Francis Kalist

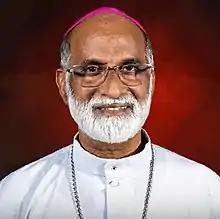
Archbishop Francis Kalist

Kalist was born on 23 November 1957 in Reethapuram, Tamil Nadu, India.